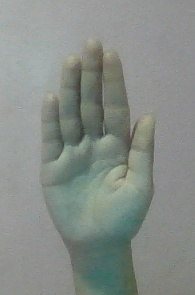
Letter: seen